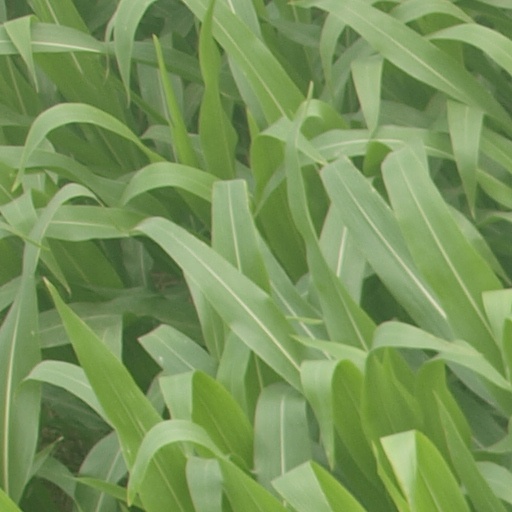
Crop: maize; corn